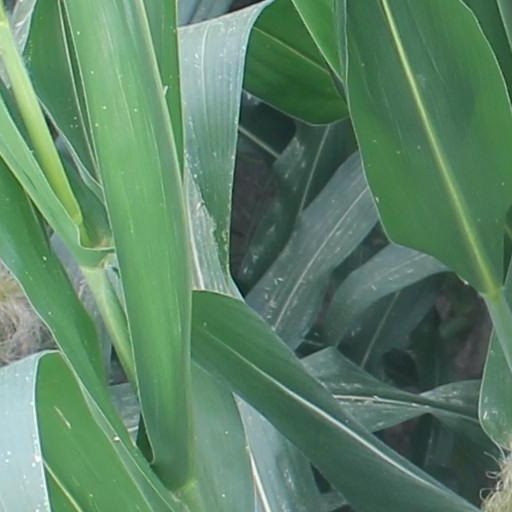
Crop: maize; corn